History of Lagos

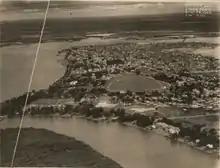
Aerial view of Lagos in 1929

Lagos is the largest city in Nigeria, and its former capital; it is the largest city in Africa in terms of population, with about 15.3 million people. It is also the 4th largest economy in Africa. Founded in the 16th century by the Awori people as Eko, it was for centuries a small but important commercial kingdom on the Bight of Benin. In 1851, the British intervened in an internal political dispute, establishing their influence. It formally became a protectorate in 1861.